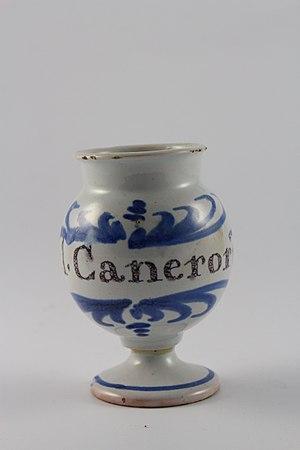
Sel Caneroru (écrevisses) - pilulier
La phtisie ou phthisie est un terme médical historique désignant, au sens large, tout état ou processus évoluant vers l'émaciation et la consomption. Dans un sens étroit, le terme signifie phtisie pulmonaire, qui sera interprétée au cours du XIXᵉ siècle comme étant la tuberculose pulmonaire.